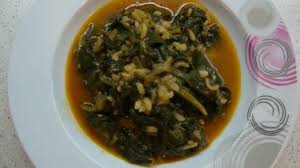
Yemek: ispanak